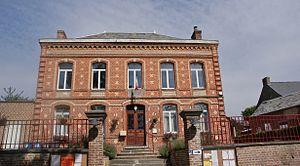
Fontaine-lès-Vervins est une commune française située dans le département de l'Aisne, en région Hauts-de-France.